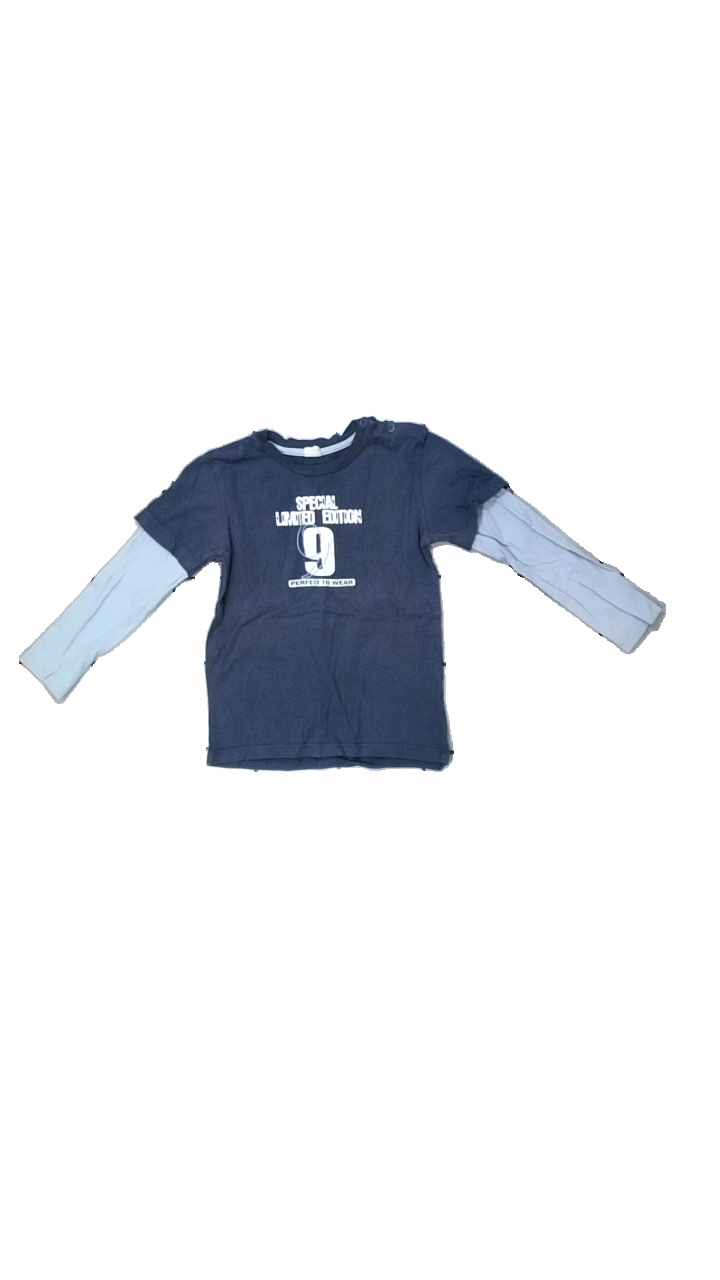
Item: Top (Children)
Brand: Zara
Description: blå långärmad tröja med text fram, hål axel och urtvättad
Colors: Blue, White
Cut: Regular
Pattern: Other
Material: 100% cotton
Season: All
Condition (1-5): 1
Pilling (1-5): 2
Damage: hål
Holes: Major
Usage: Export
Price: <50